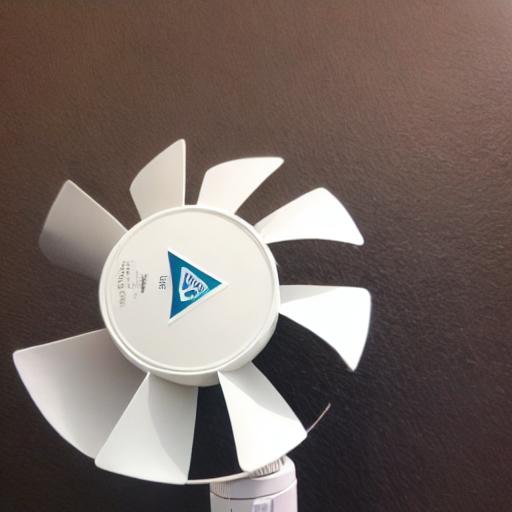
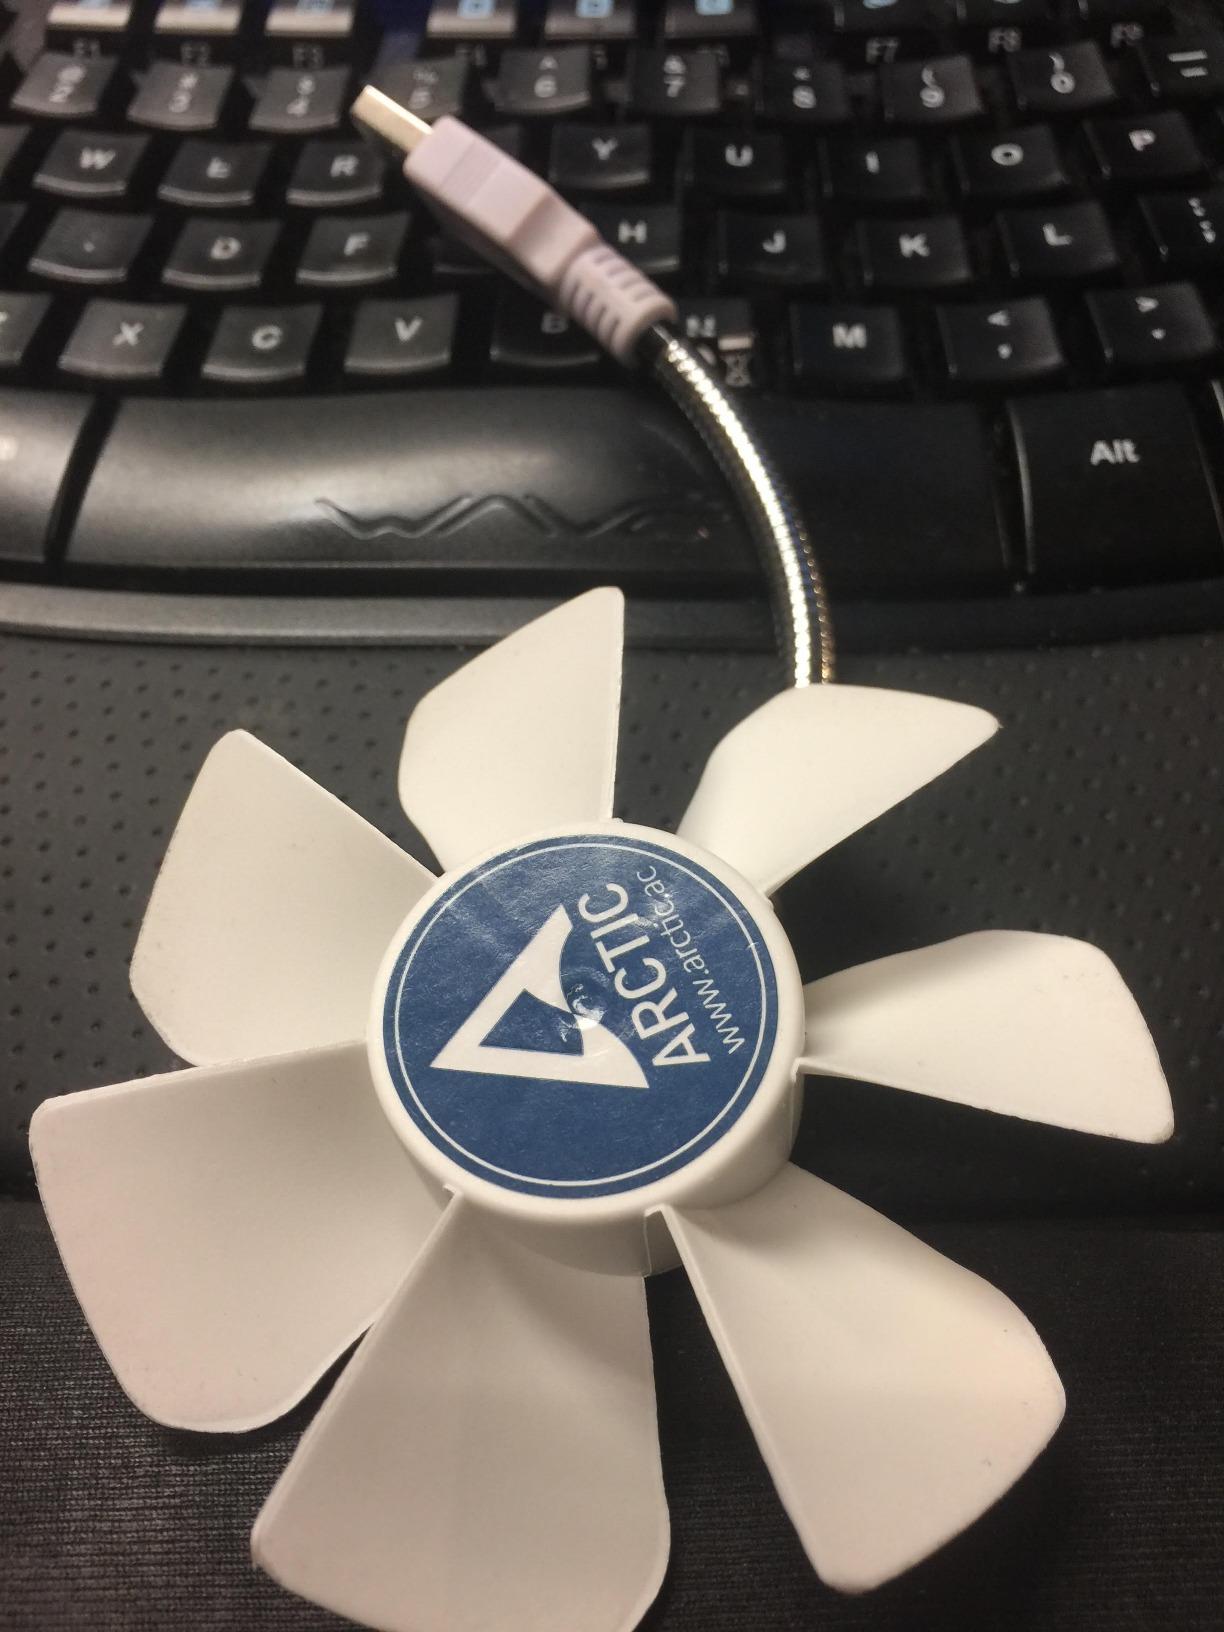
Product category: fan
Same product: no